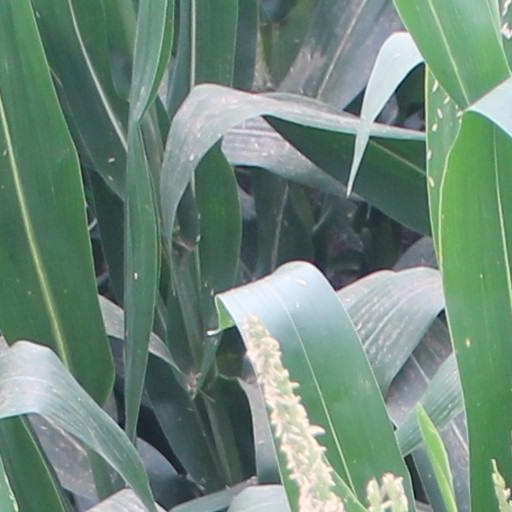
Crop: maize; corn